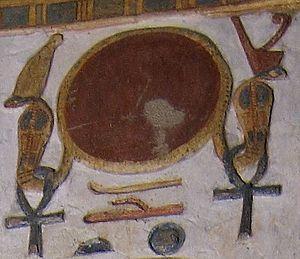
Relief du temple de Khonsou (temple de Karnak) représentant le disque du soleil avec deux serpents
Dans le Mythe de l'œil du soleil, l'œil de Rê symbolise la déesse Sekhmet, partie s'exiler en Nubie. Thot la ramènera en Égypte en la séduisant avec des fables animalières moralisantes.